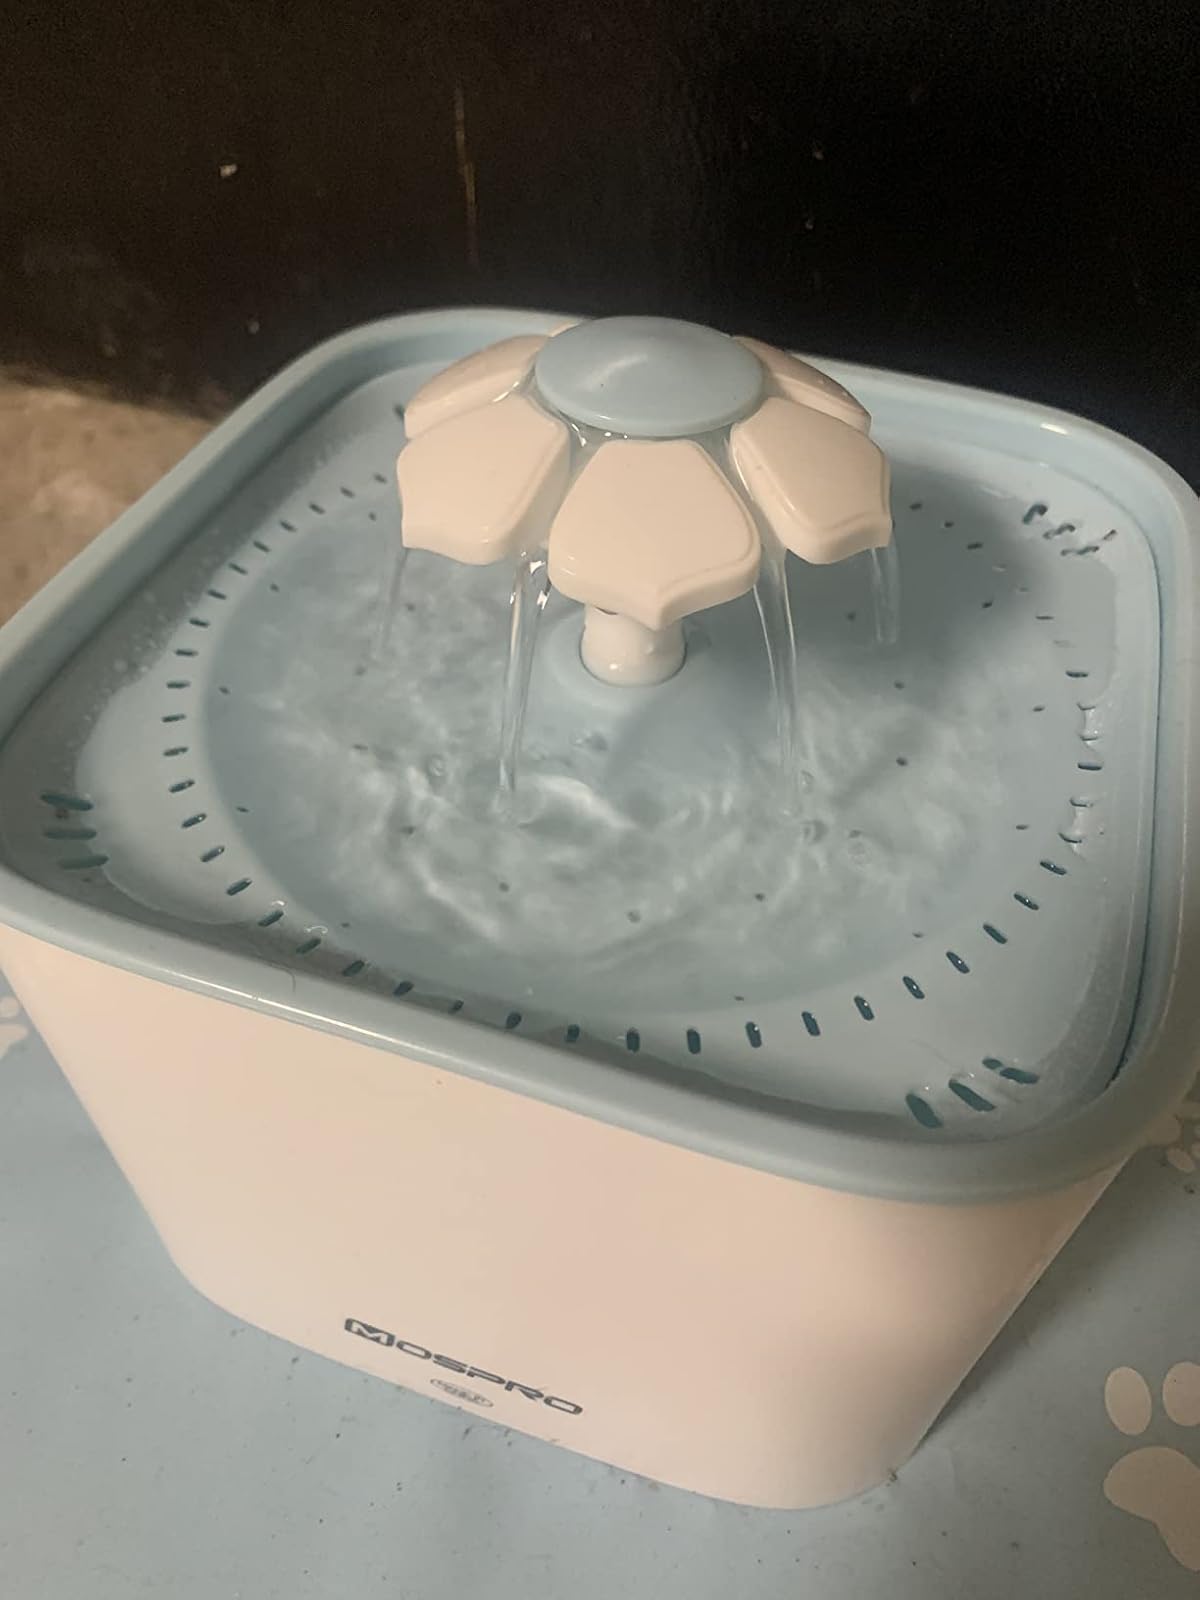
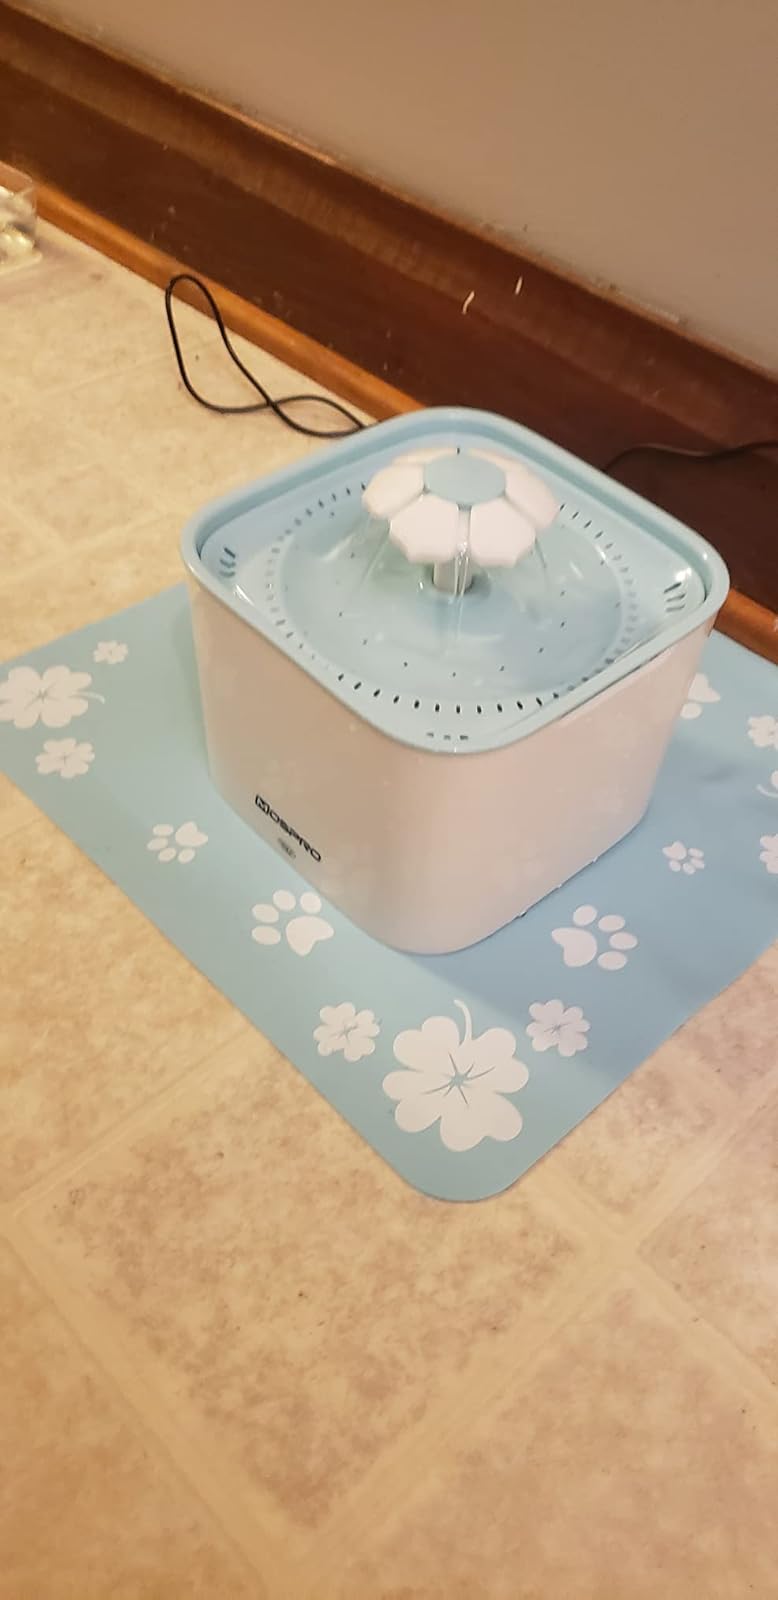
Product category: items_bowl
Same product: yes